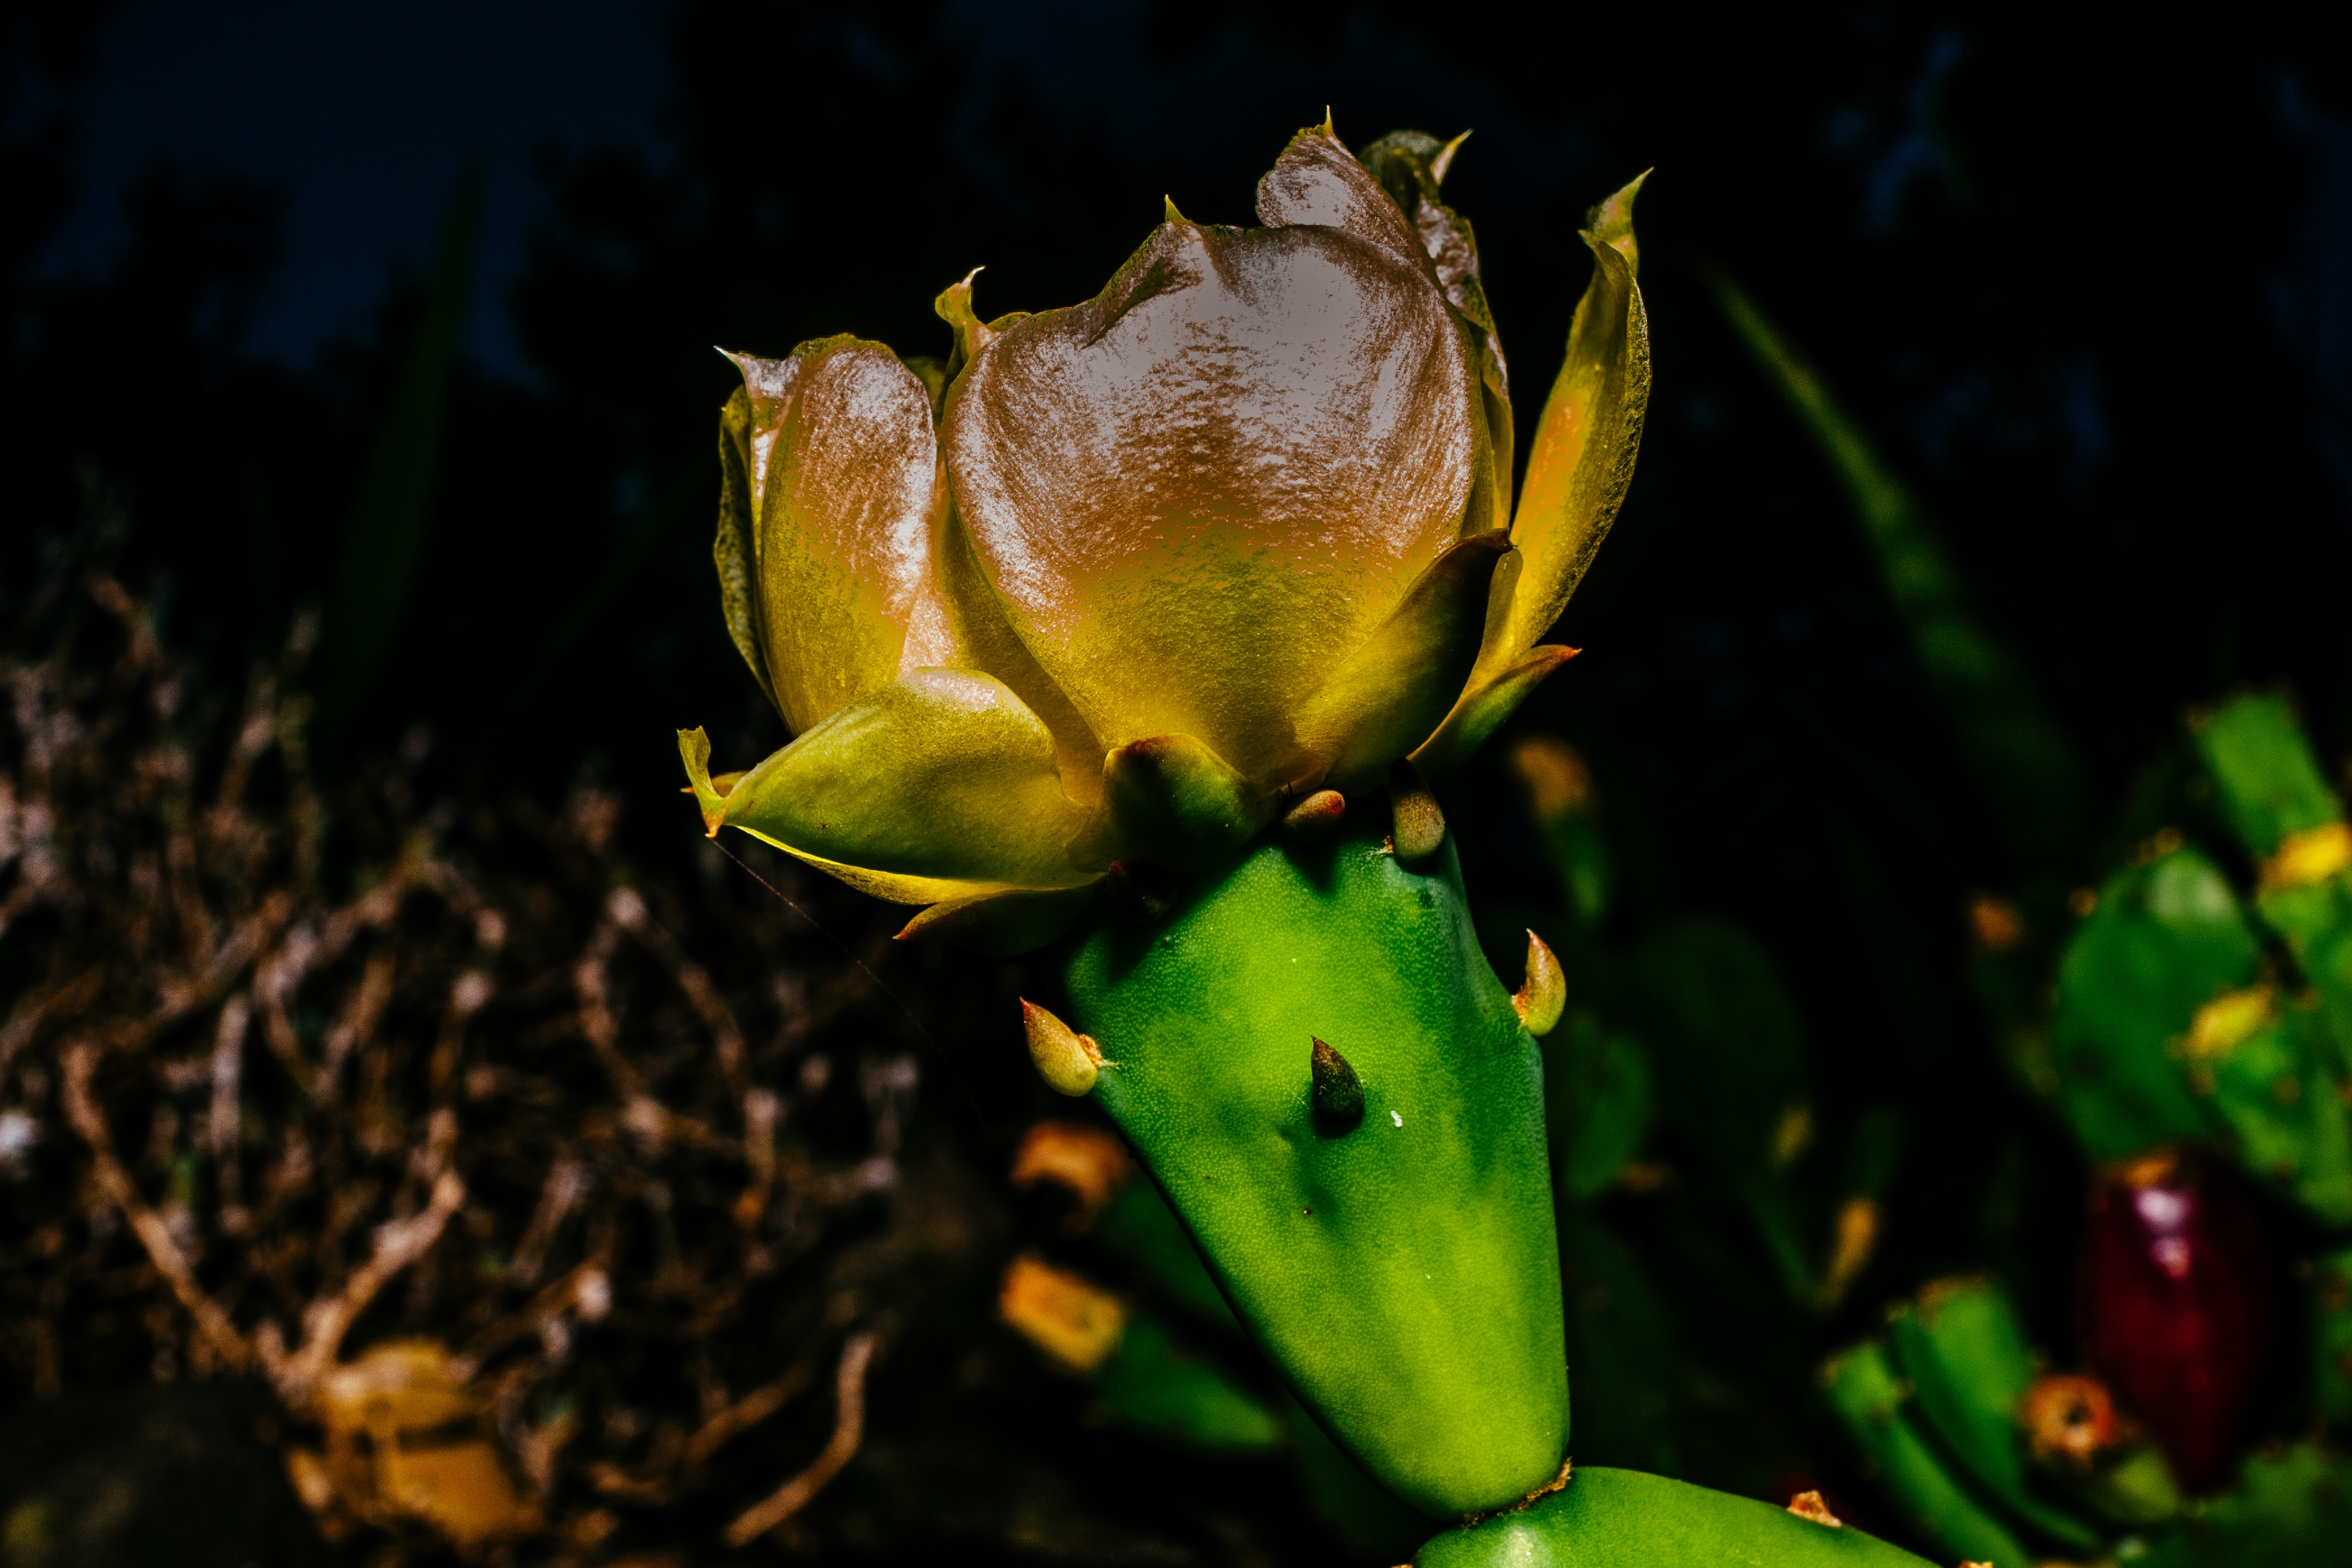
nature, blossom, plant, photography, leaf, flower, petal, green, produce, botany, yellow, flora, wildflower, close up, bud, tropics, macro photography, flowering plant, land plant